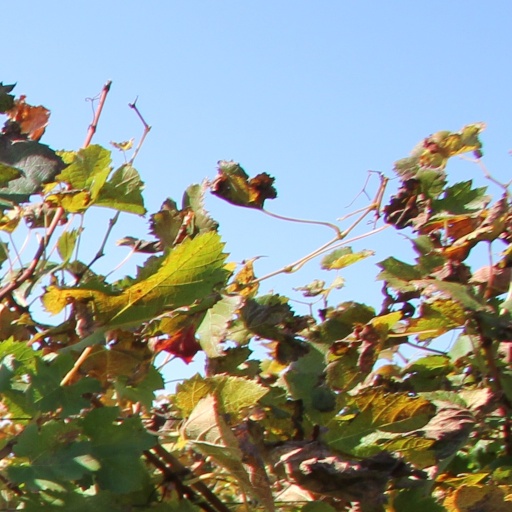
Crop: grape